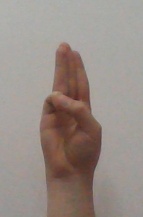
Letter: thaa